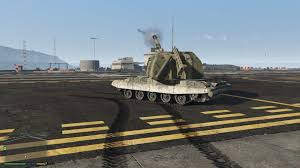
Label: 2S19_MSTA